OpenSAF

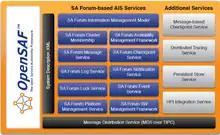
OpenSAF v4 Architecture

OpenSAF defines a set of building blocks, collectively providing a mechanism to manage Service Availability (SA) of applications based on resource-capability models. SA and High Availability (HA) is the probability of a service being available at a random point in time; mission-critical systems require at least 99.999% (five nines) availability. HA and SA are essentially the same, but SA goes further (i.e. in-service upgrades of hardware and software). OpenSAF is designed for loosely coupled systems with fast interconnections between nodes (i.e. using TIPC/TCP), and extensible to meet different workloads; components communicate between themselves using any protocol. This extensibility is provided in large part by the IMM API, used by internal components and core services. The platform can exert control over compute and storage resources by defining as Objects, to be managed as (component service) instances and/or node constraints.